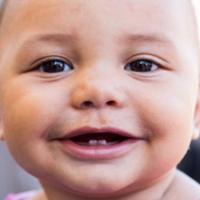
Age group: age 01-10